William Peyton Hubbard

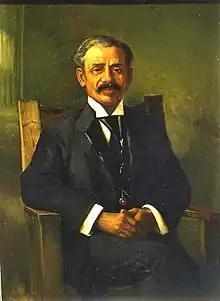
Portrait of William Peyton Hubbard

William Peyton Hubbard (January 27, 1842 – April 30, 1935), a Toronto alderman from 1894 to 1914, was a popular and influential politician, nicknamed Cicero for his oratory; he was one of the first politicians of African descent elected to office in Canada.